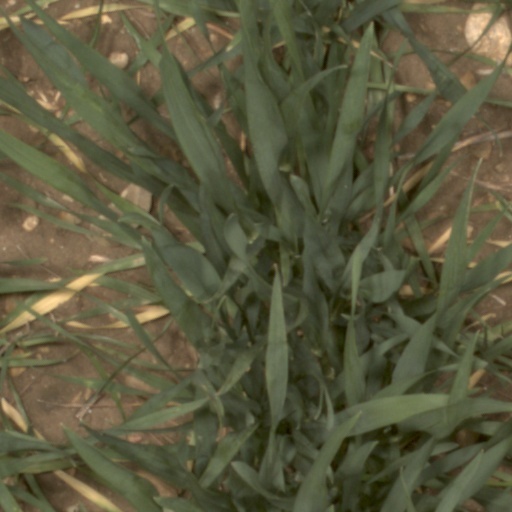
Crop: wheat